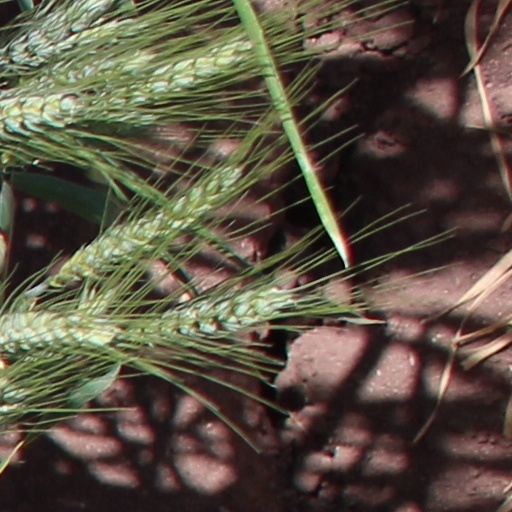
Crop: wheat